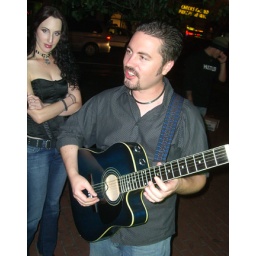
Curtis playing a whino's guitar in front of the pizza place we went to after OnBroadway